Dharma Vijaya

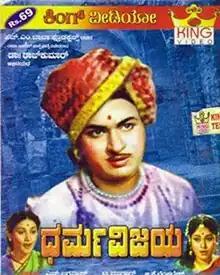
VCD cover

Dharma Vijaya is a 1959 Indian Kannada-language film, directed by N. Jagannath and produced by T. Madar. The film stars Rajkumar, Narasimharaju, Siddayyaswamy and Sadashivaiah. The film has musical score by G. K. Venkatesh. Midway through the movie, M. R. Vittal assumed the responsibilities of directing the movie and completed the shoot though he refused to be credited as the director.